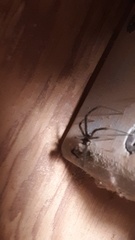
Species: Lactrodectus_hesperus